Robert Browning

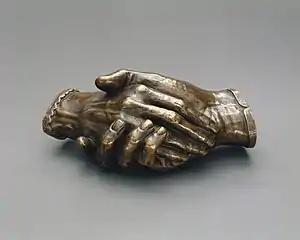
"Clasped Hands of Robert and Elizabeth Barrett Browning", 1853 by Harriet Hosmer.

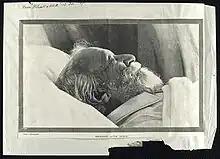
Browning after death.

In 1845, Browning met the poet Elizabeth Barrett, six years his senior, who lived as a semi-invalid in her father's house in Wimpole Street, London. They began regularly corresponding and gradually a romance developed between them, leading to their marriage and journey to Italy (for Elizabeth's health) on 12 September 1846. The marriage was initially secret because Elizabeth's domineering father disapproved of marriage for any of his children. Mr. Barrett disinherited Elizabeth, as he did each of his children who married: "The Mrs. Browning of popular imagination was a sweet, innocent young woman who suffered endless cruelties at the hands of a tyrannical papa but who nonetheless had the good fortune to fall in love with a dashing and handsome poet named Robert Browning." At her husband's insistence, the second edition of Elizabeth's "Poems" included her love sonnets. The book increased her popularity and high critical regard, cementing her position as an eminent Victorian poet. Upon William Wordsworth's death in 1850, she was a serious contender to become Poet Laureate, the position eventually going to Tennyson.